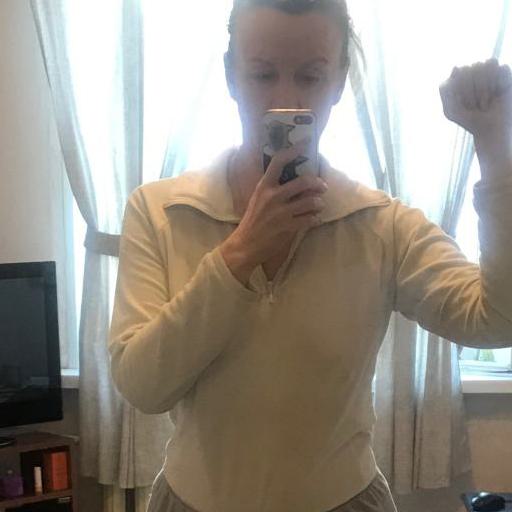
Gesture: no_gesture